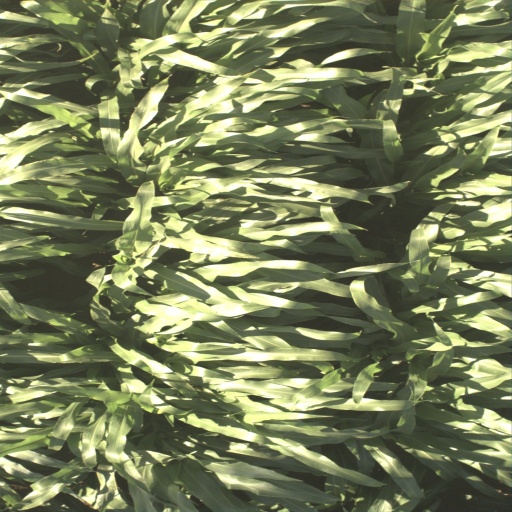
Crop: sorghum